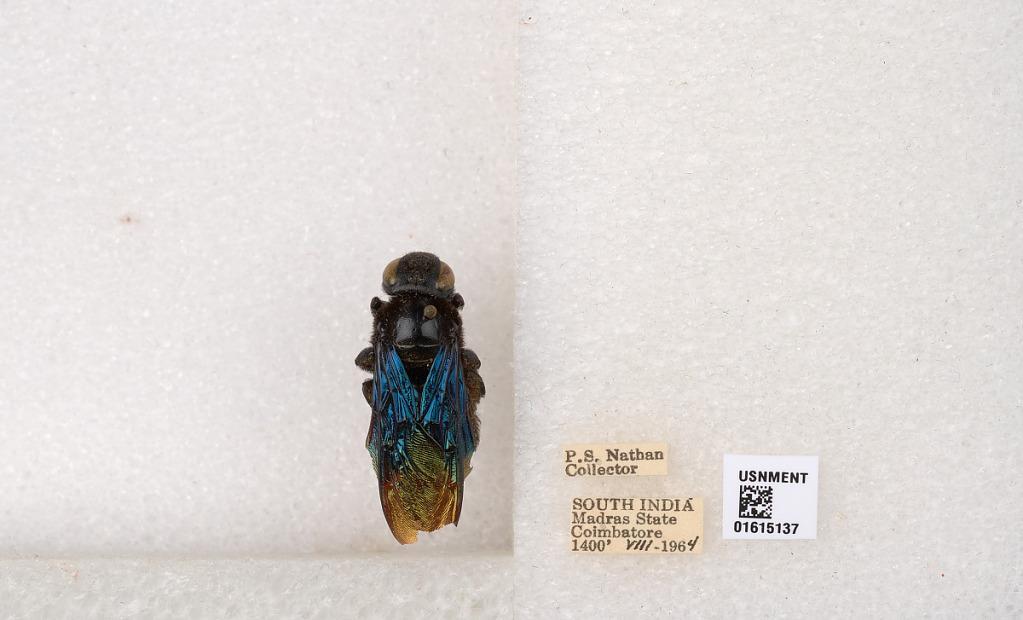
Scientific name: Xylocopa (Biluna) auripennis auripennis Lepeletier
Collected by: P. Nathan
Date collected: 1964-8-1
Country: India
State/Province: Tamil Nadu
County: Coimbatore
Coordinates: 10.9955, 76.9034